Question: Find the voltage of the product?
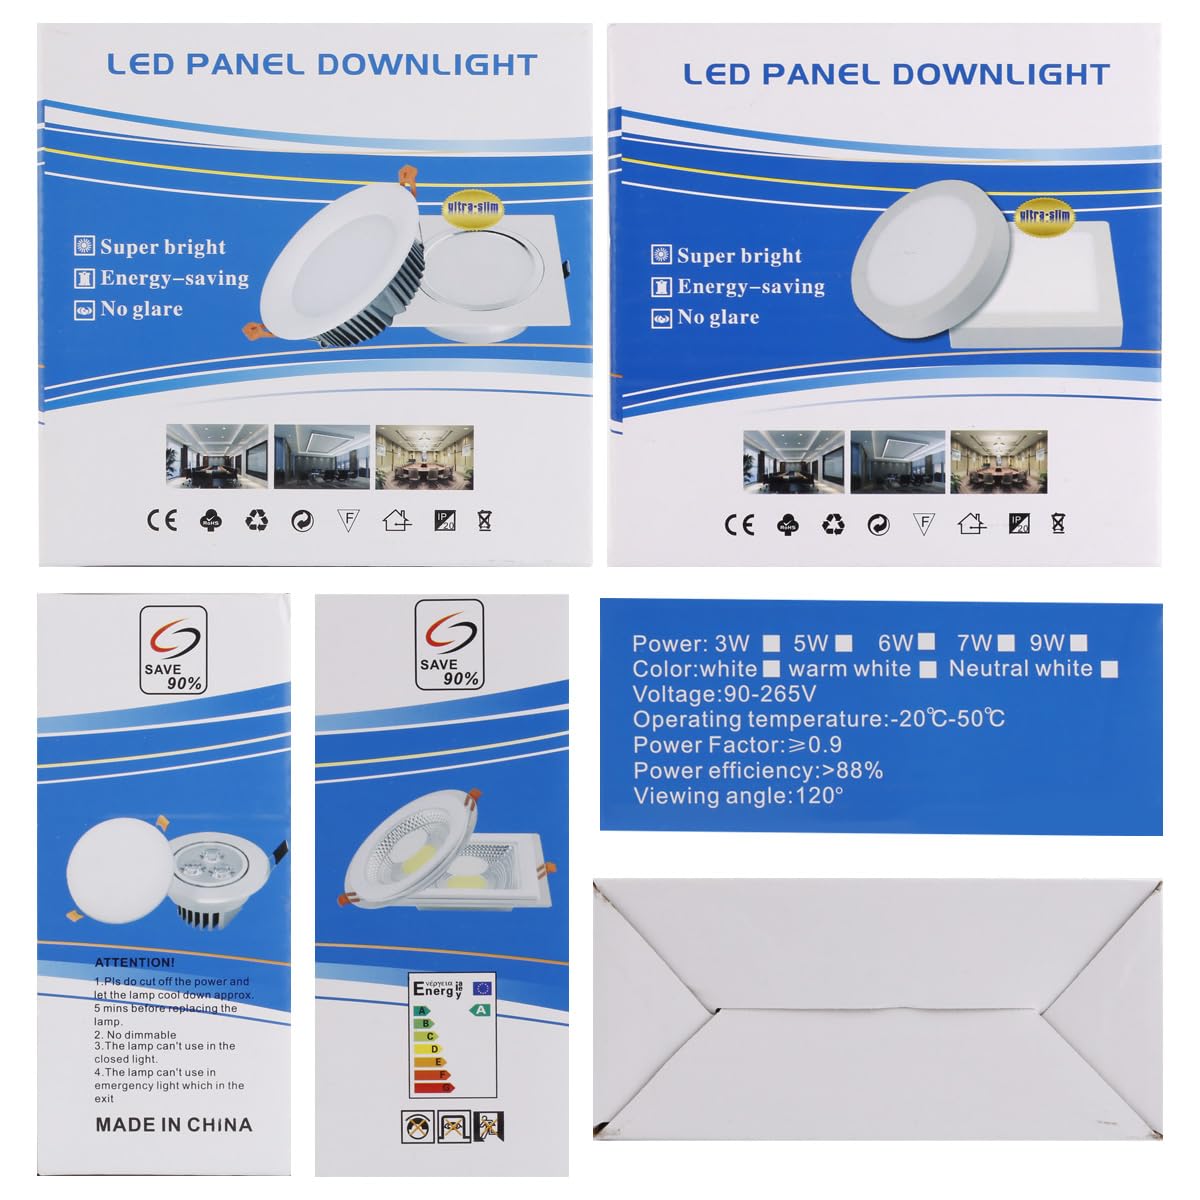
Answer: [90.0, 265.0] volt